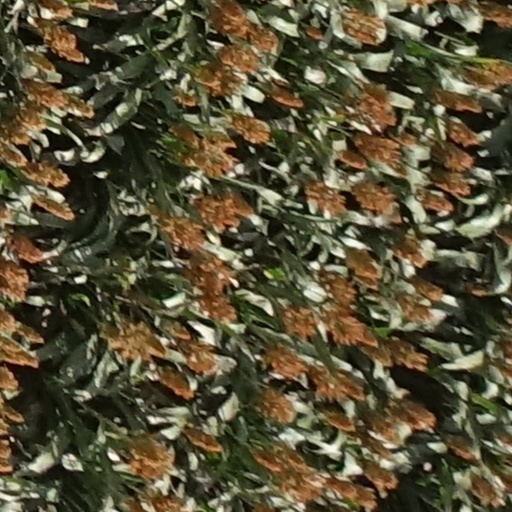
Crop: sorghum